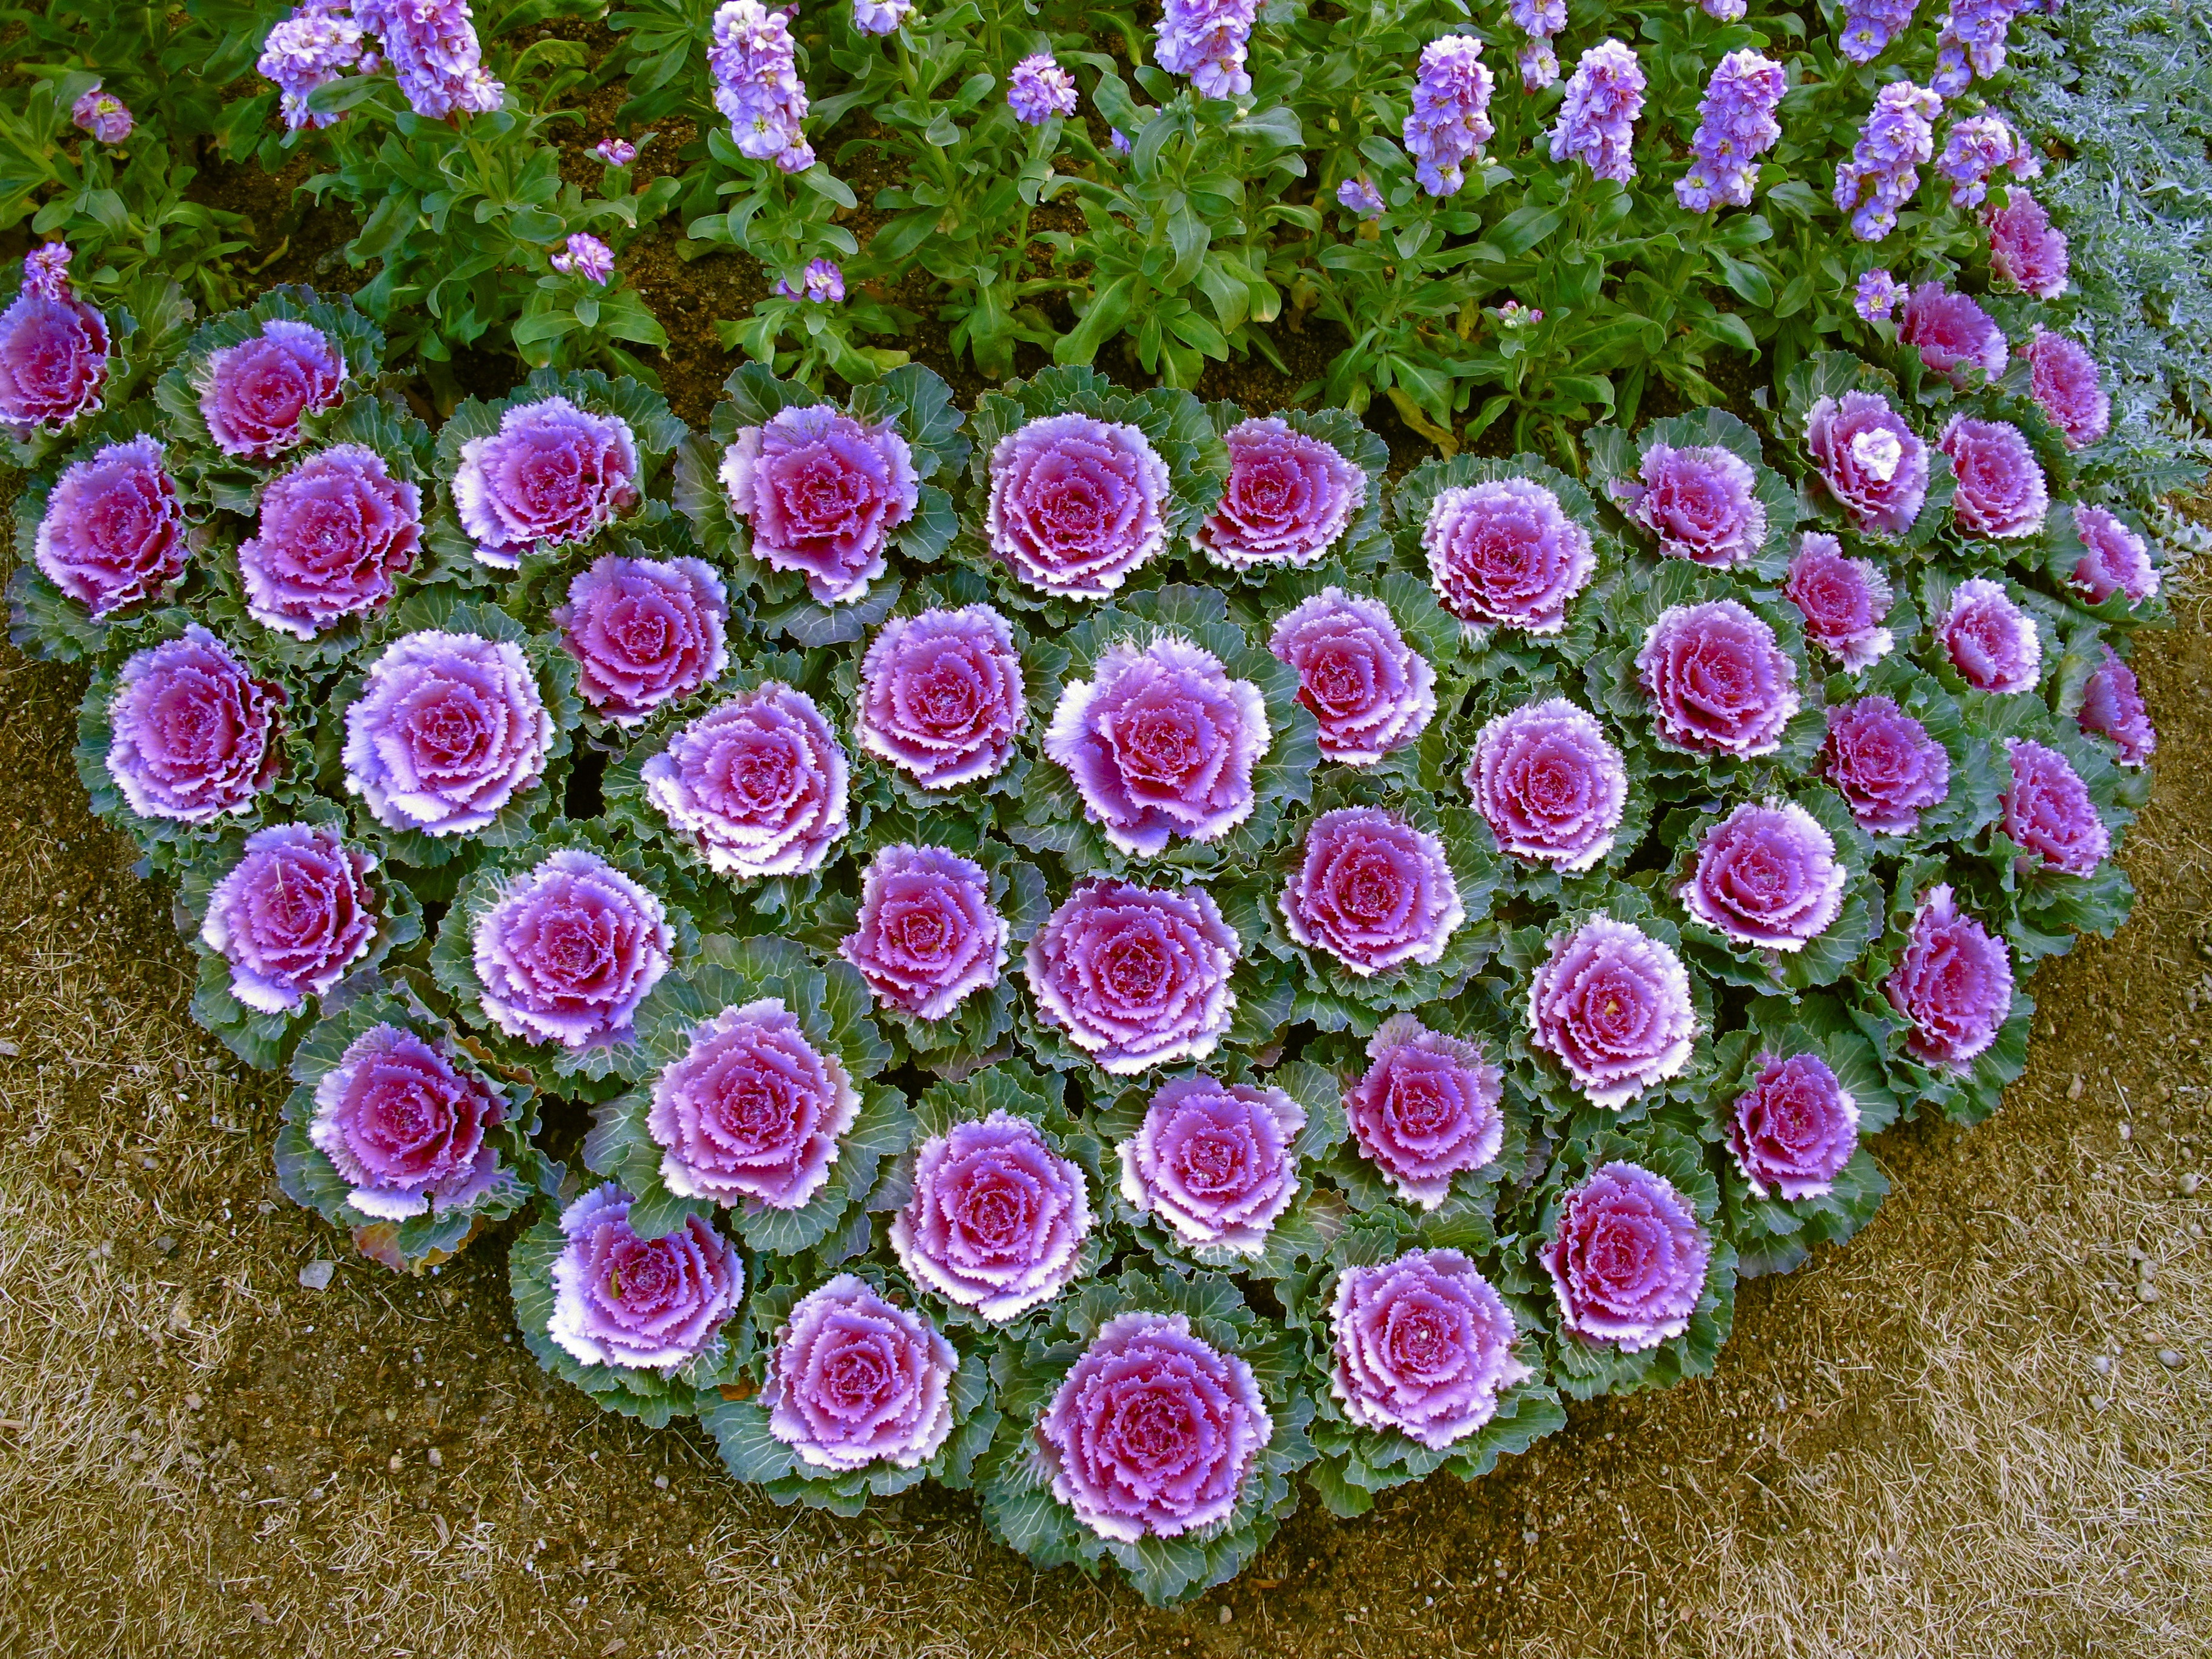
plant, bunch, flower, petal, decoration, care, professional, profession, garden, flora, flowers, arrangement, art, center, day, floristry, flowering plant, flower bouquet, floral design, land plant, flower arranging, arranging